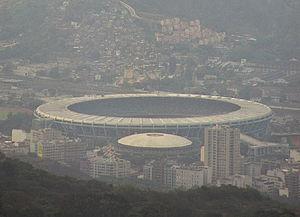
L'histoire de la Coupe du monde de football trouve son origine en 1904 lors de la création de la Fédération internationale de football association qui regroupe les Pays-Bas, la Belgique, la Suède, le Danemark, la Suisse, l'Espagne et la France. Lors d'un premier congrès, il est décidé d'organiser une compétition internationale en Suisse, refusée par les britanniques. Les premiers tournois mondiaux officiels de football ont lieu lors des Jeux olympiques à partir de 1908. Ce n'est qu'en 1930, sous l'impulsion de son président, Jules Rimet, que la FIFA inaugurera la Coupe du monde de football.